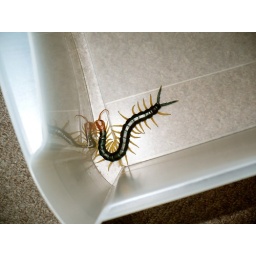
These creepy fucker was running across my living room floor. My wife caught him in a plastic drawer.